Three-spined stickleback

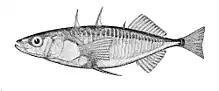

The three-spined stickleback appears to be a rather old species that has remained morphologically unchanged for more than 10 million years. The oldest record of the species is from the Alta Mira Shale of the Monterey Formation of California, which preserves an articulated skeleton that appears essentially identical to the modern "G. aculeatus" complex. A slightly younger specimen is known from diatomite deposits from Lompoc that also belong to the Monterey Formation. Both specimens are known from marine deposits, suggesting a marine or anadromous lifestyle. The presence of the three-spined stickleback in the Miocene suggests that the three-spined stickleback complex must have diverged from the blackspotted stickleback prior to this point.